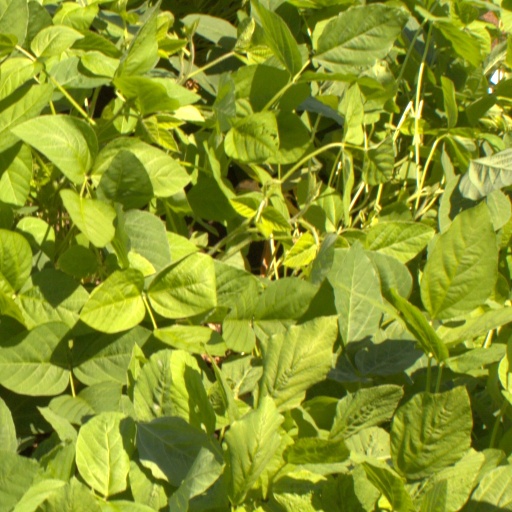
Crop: soybean